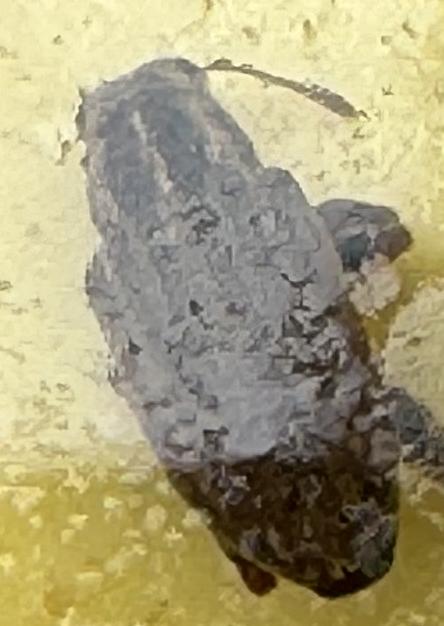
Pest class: pea_leaf_weevil